Le Système Ribadier

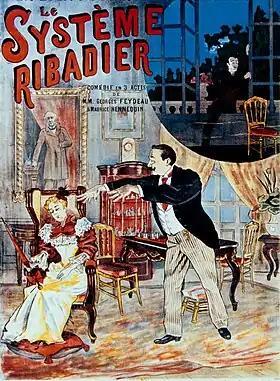
Theatre poster showing woman in trance in armchair and man making hypnotising gestures at her

Le Système Ribadier (The Ribadier System) is a farce in three acts by Georges Feydeau and Maurice Hennequin, first performed in November 1892. It depicts a husband's stratagem for escaping the marital home to engage in extramarital intrigue, by hypnotising his wife.